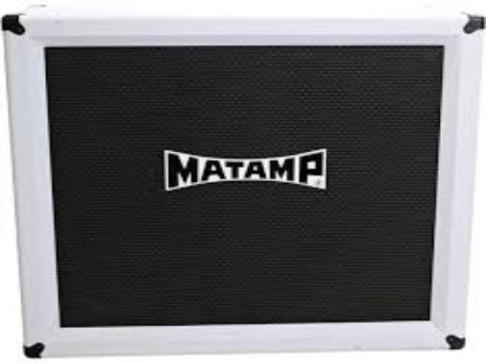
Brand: matamp
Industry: Others